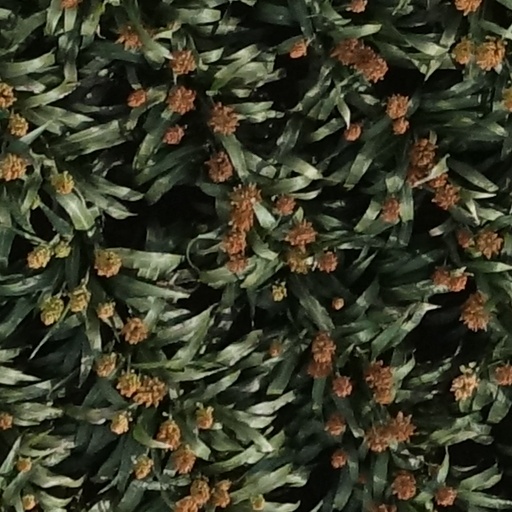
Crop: sorghum